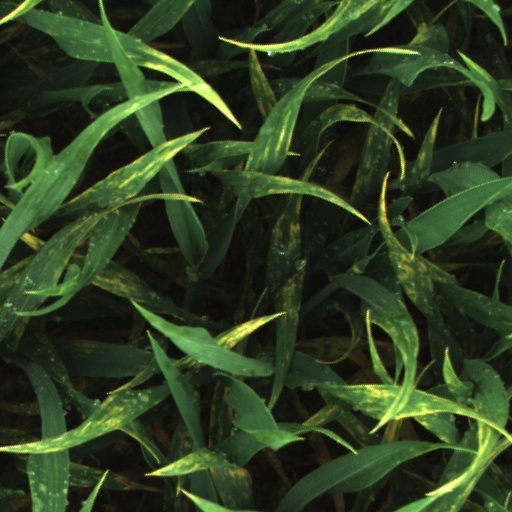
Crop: wheat